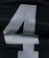
Number: 4